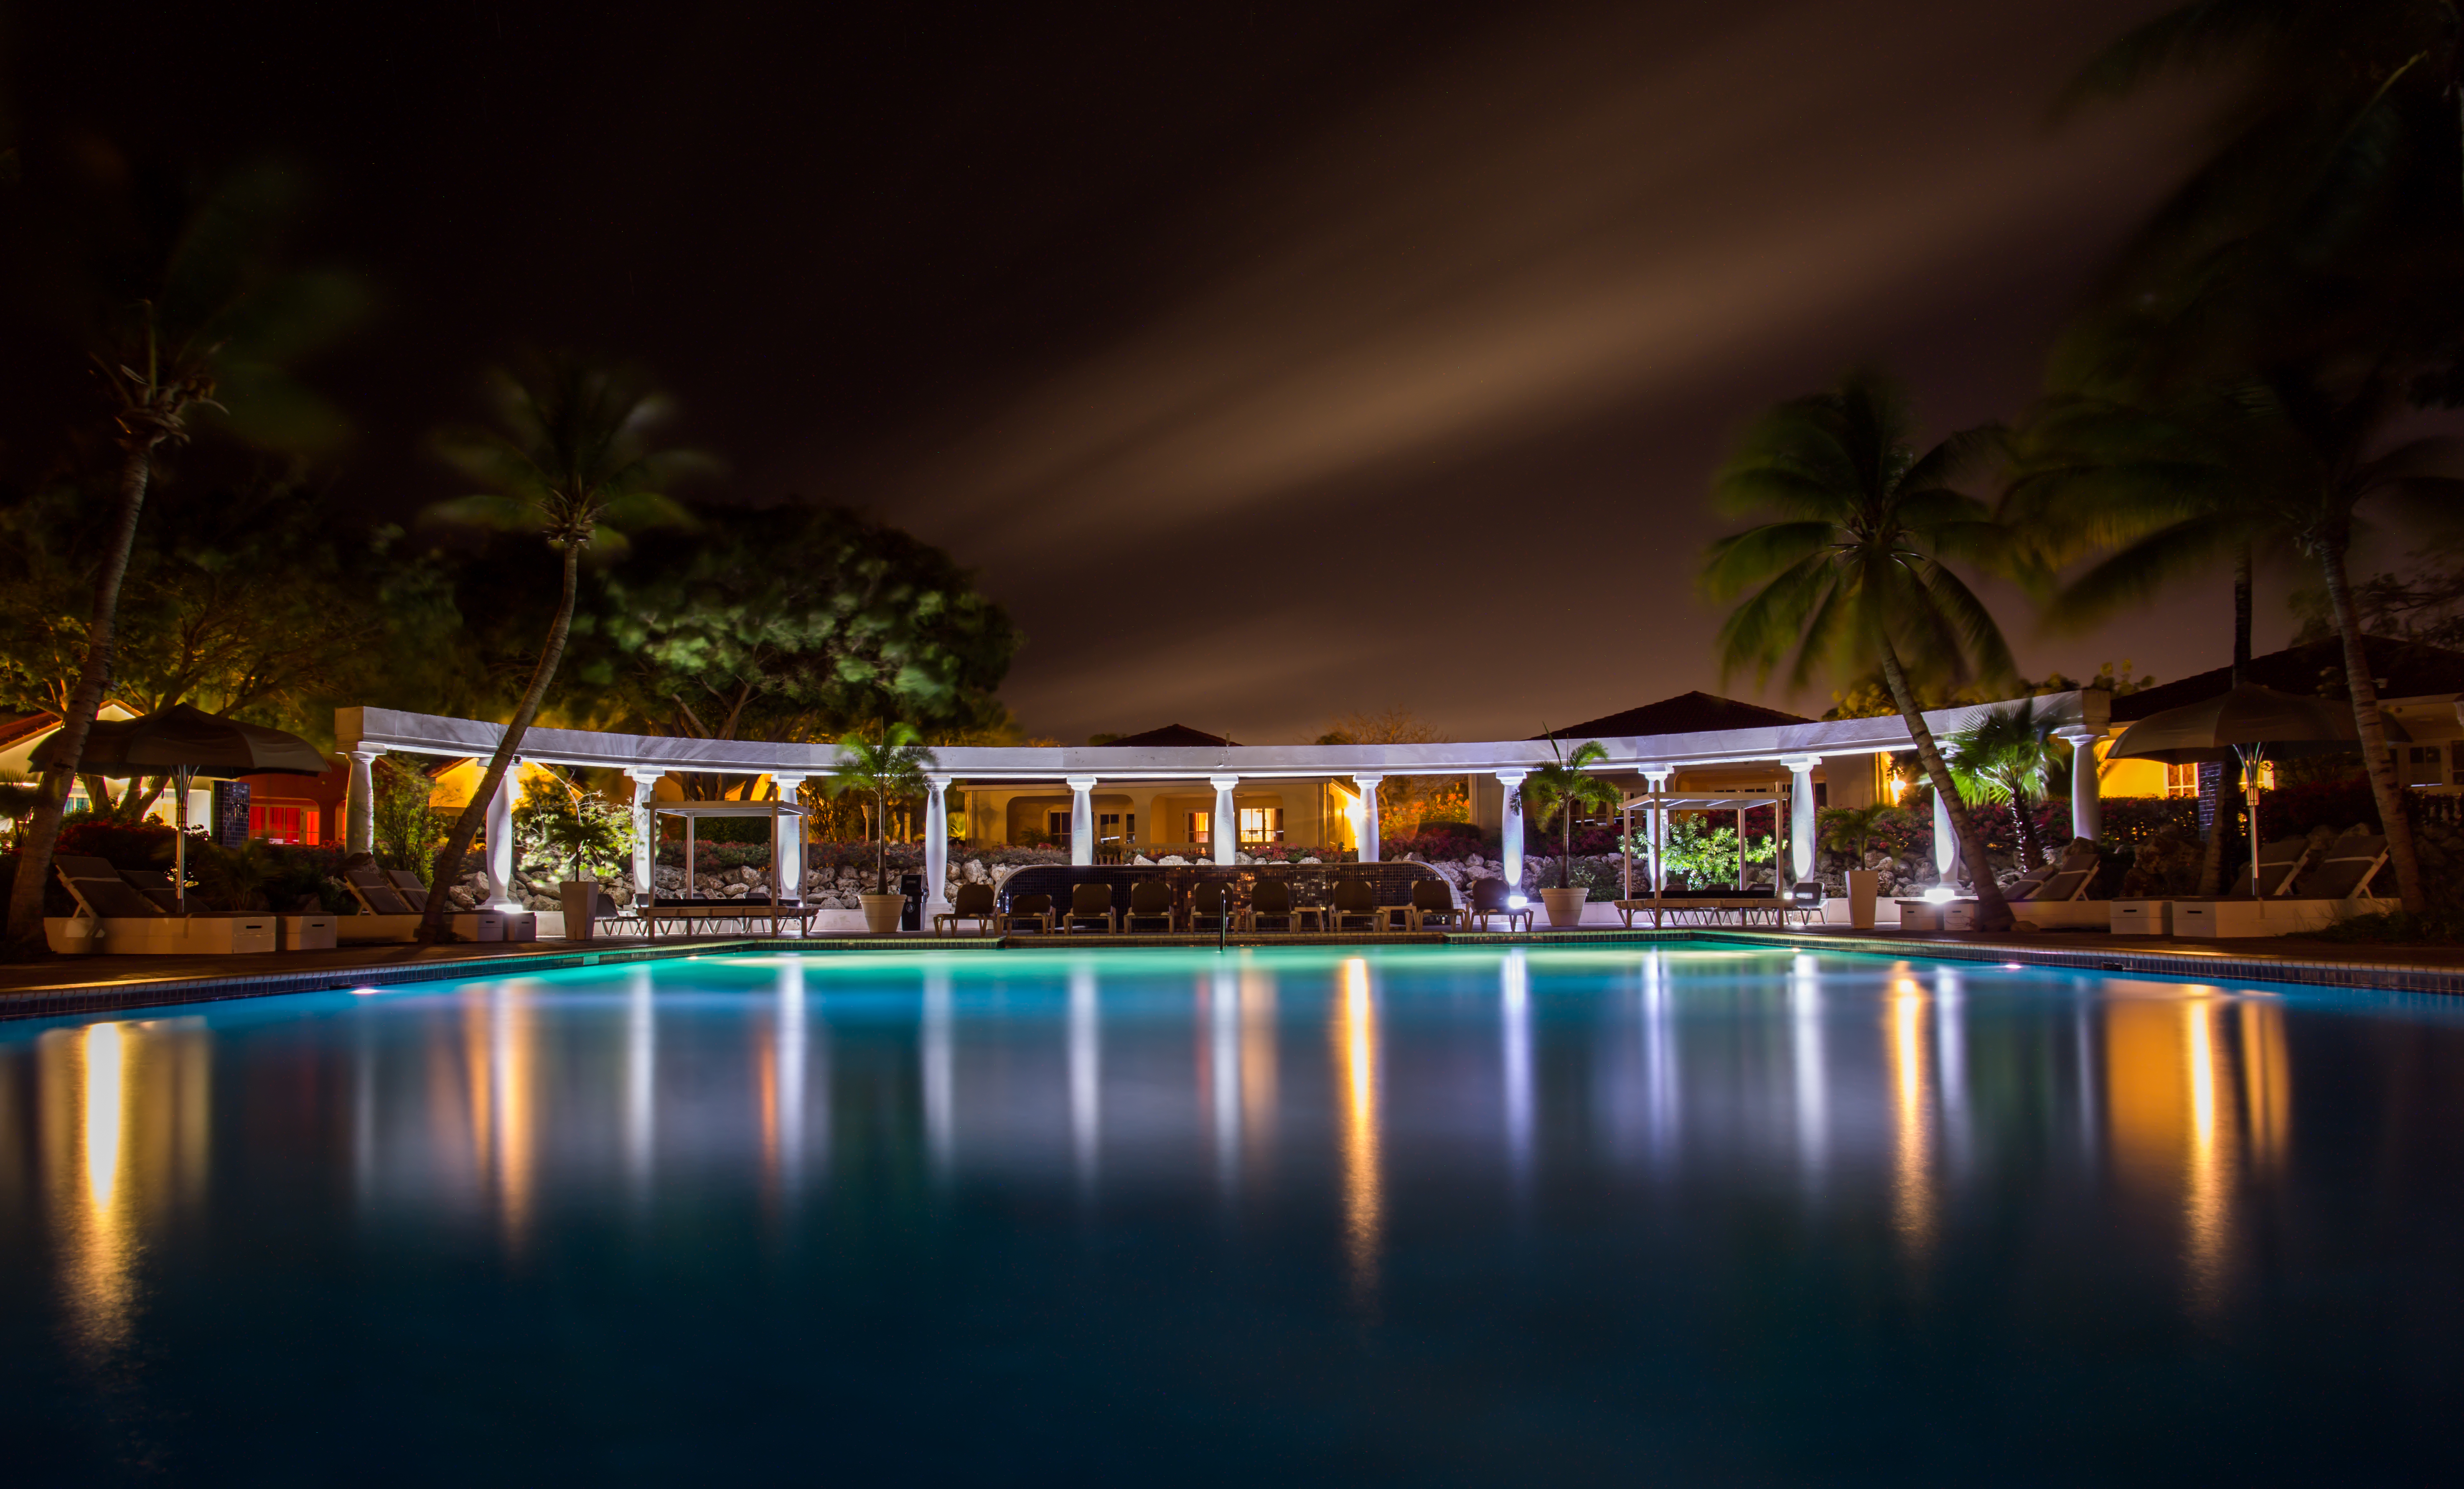
night, dark, pool, dusk, evening, reflection, swimming pool, swimming, luxury, hotel, resort, spa, estate, wellness